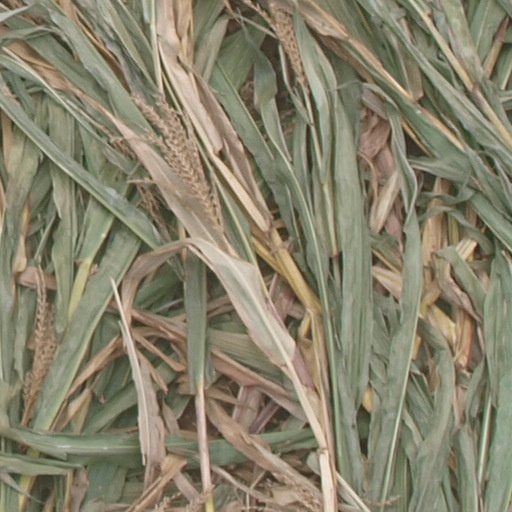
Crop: maize; corn